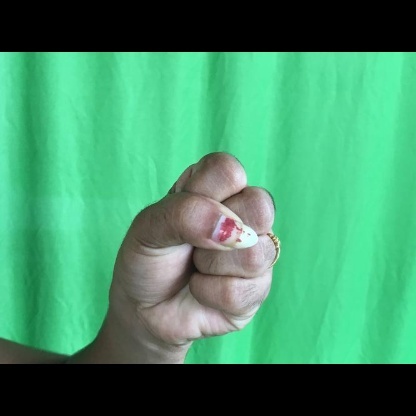
Mudra: Mushti